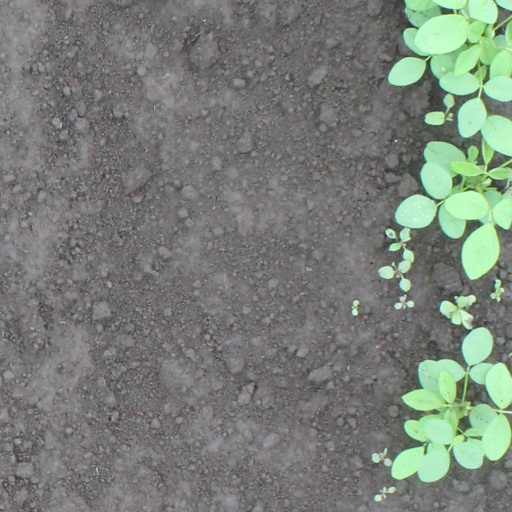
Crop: soybean